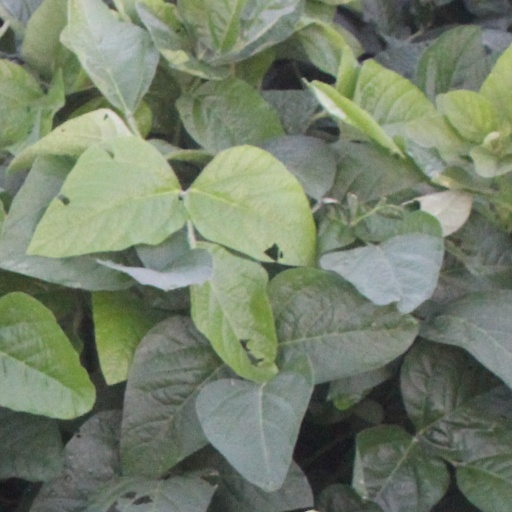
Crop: soybean